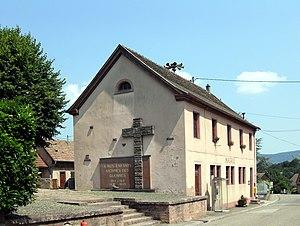
La mairie de Breitenau
Breitenau est une commune française située dans le département du Bas-Rhin, en région Grand Est.